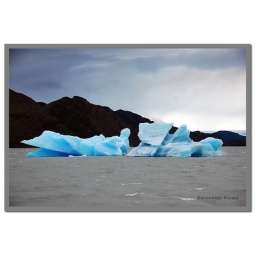
Choose a dark sky blue iceberg from Grey glacier, floating in the Grey lake.